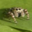
Label: spider